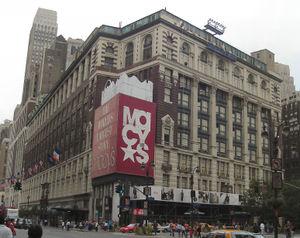
Façade du magasin principal à New York Svenska: Macy's varuhus i New York City.
Macy’s est une chaîne de magasins américaine basée à New York, particulièrement connue pour sa commandite d’une parade pour l'Action de grâce dans les rues de cette ville.
Les National Historic Landmarks de New York sont les sites historiques d'intérêt national de la ville de New York aux États-Unis.